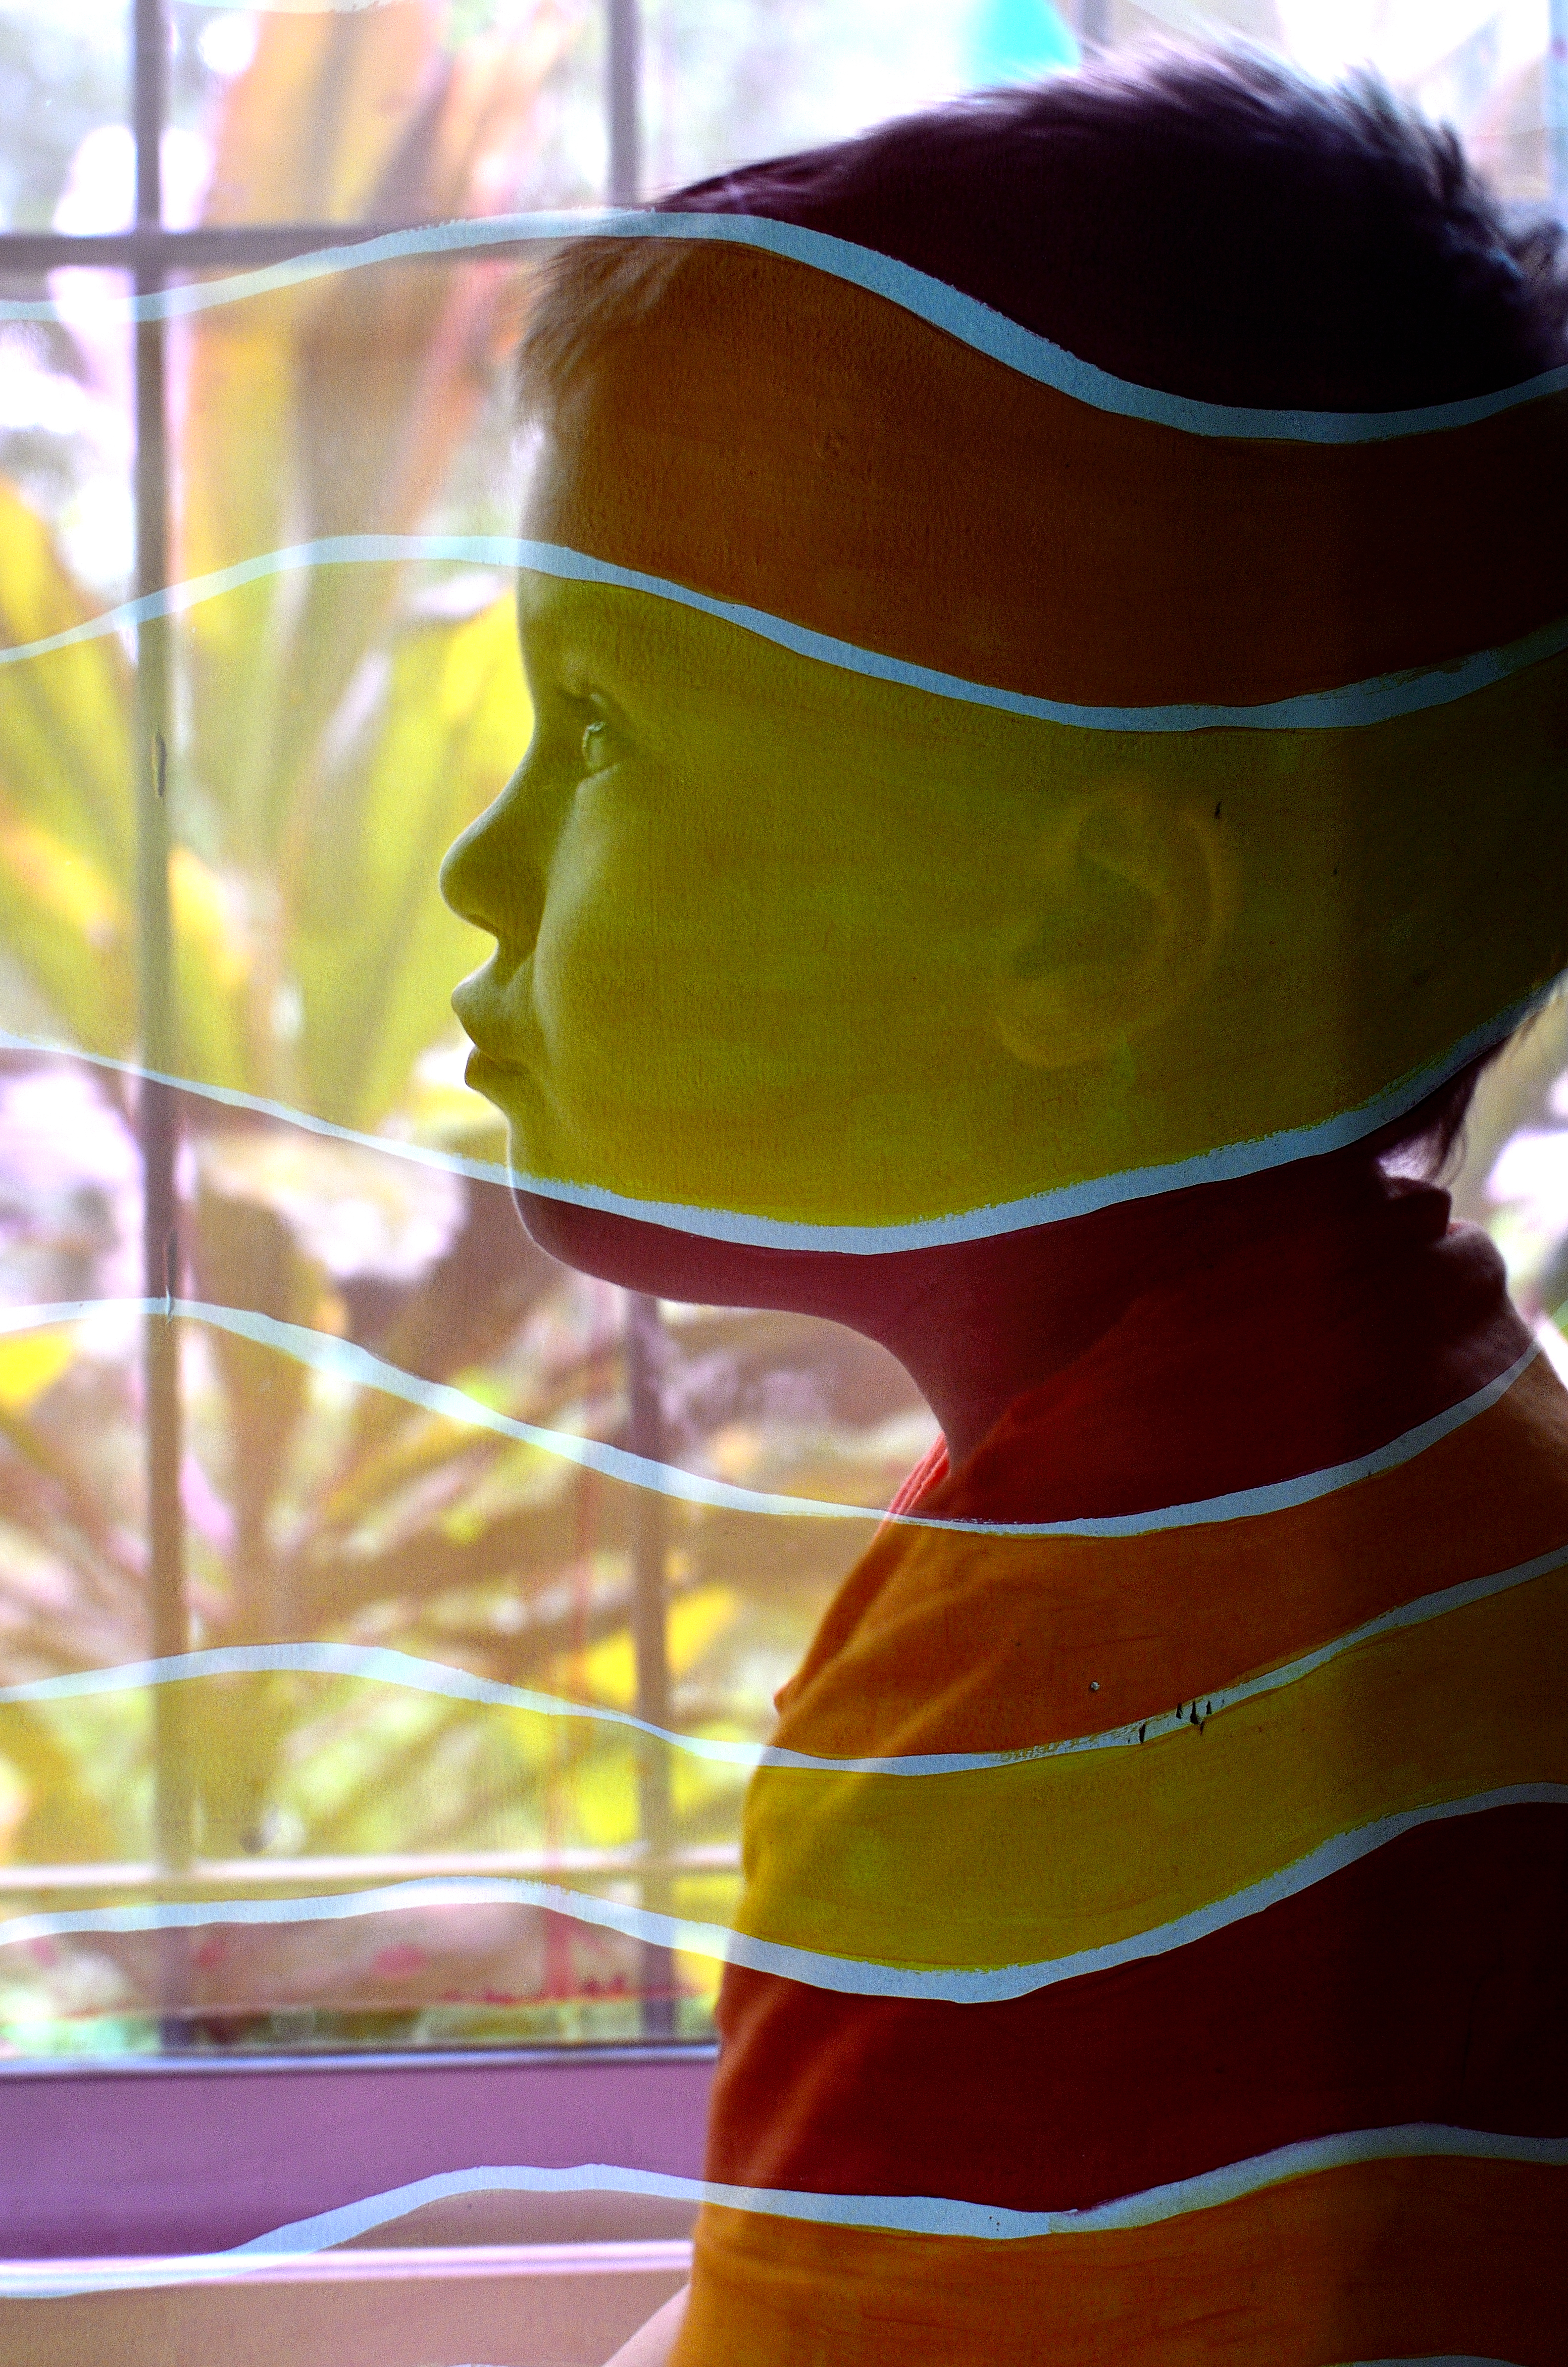
flower, glass, green, red, color, yellow, close up, naranja, rojo, amarillo, verde, doble, dobleexposicion, enzo, shape, retrato, onda, macro photography